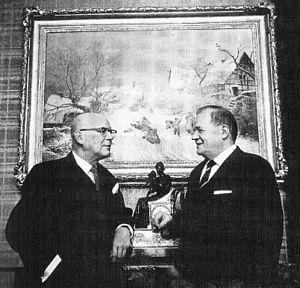
Kustaa Gideon Vilkuna, né le 26 octobre 1902 à Nivala et décédé le 6 avril 1980 à Kirkkonummi, est un académicien, ethnologue, linguiste et historien finlandais.